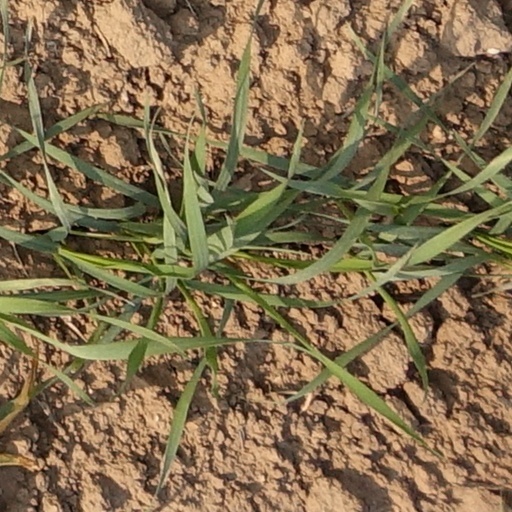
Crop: wheat